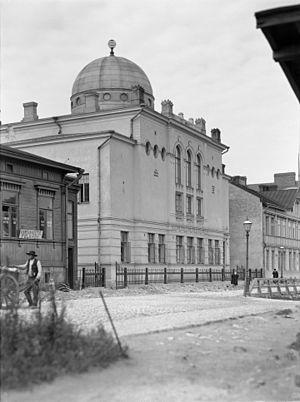
La synagogue d’Helsinki dans la ville d'Helsinki est l'une des deux synagogues de Finlande.